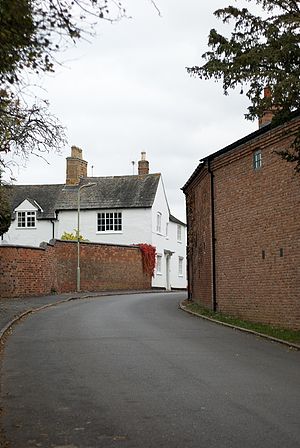
Smeeton Westerby
Hovedgaden i Smeeton Westerby.
Smeeton Westerby er en landsby, der ligger omkring 14,5 km sydøst for Leicester i det engelske county Leicestershire. Den ligger tæt på Saddington, Kibworth og Fleckney og omkring 500 m nord for Grand union canal. Fra Smeeton Westerby er der omkring 11 km til den nærmeste togstation, som ligger i Market Harborough.